Bonifaci Calvo

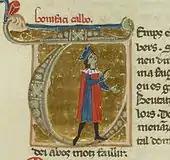
Bonifaci Calvo in a 13th-century chansonnier.

Bonifaci, Bonifatz, or Bonifacio Calvo (fl. 1253–1266) was a Genoese troubadour of the late thirteenth century. The only biographical account of (part of) his life is found in the "vida" of Bertolome Zorzi. He is, however, the most notable Genoese troubadour after Lanfranc Cigala. In total, nineteen of his poems and two "descorts" have survived.